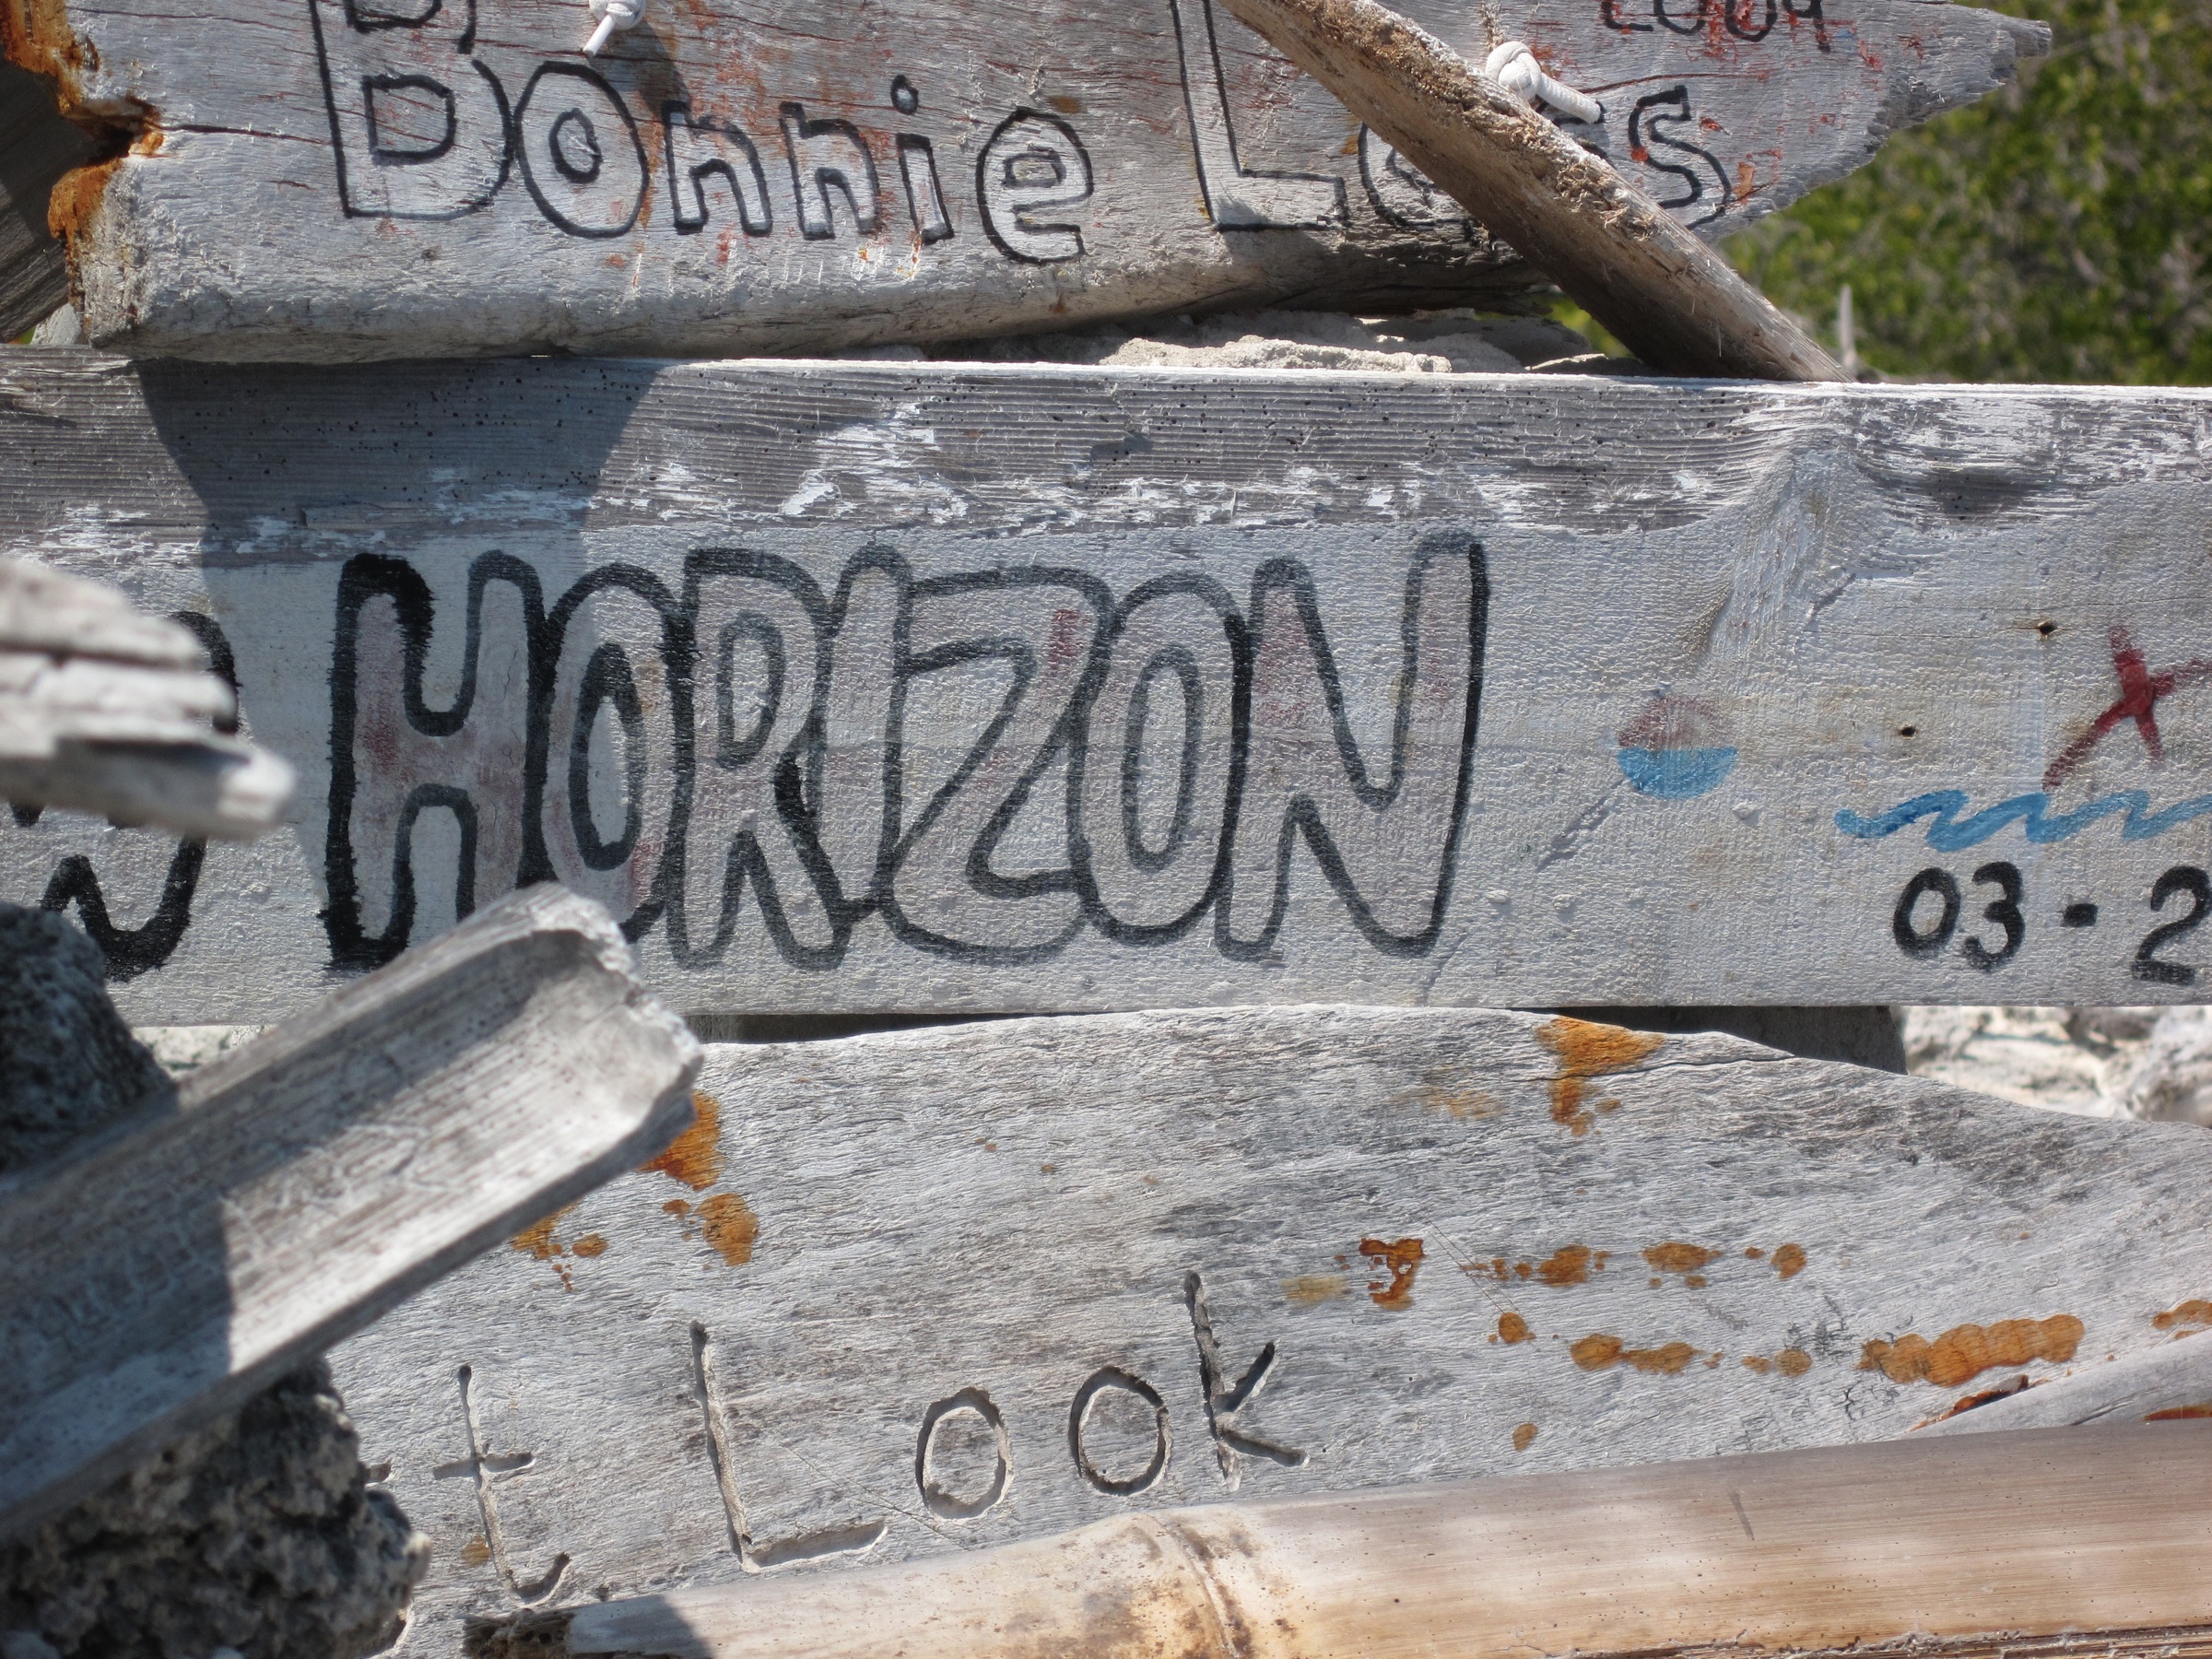
wall, art, bahamas, ancient history